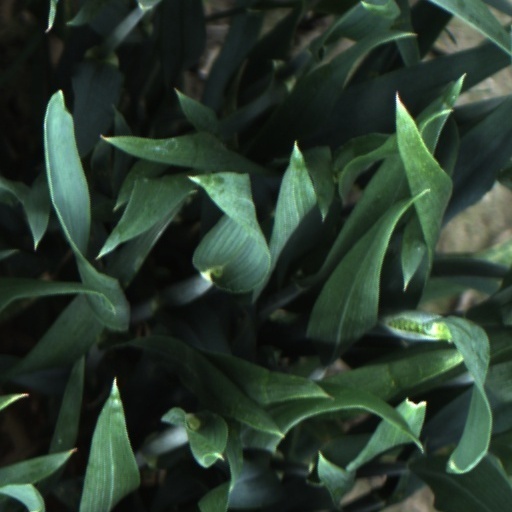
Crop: wheat